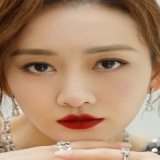
diễn viên Vương Âu